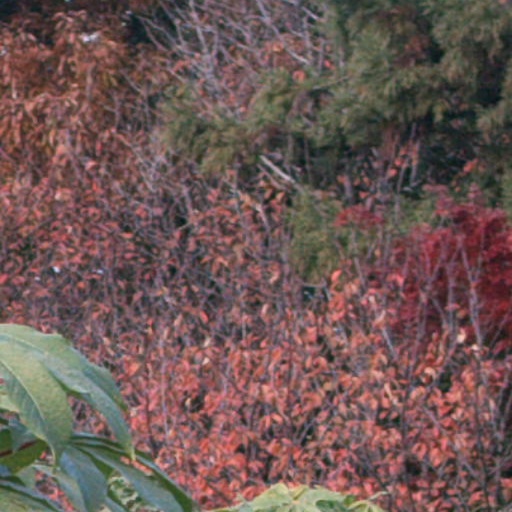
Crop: cassava